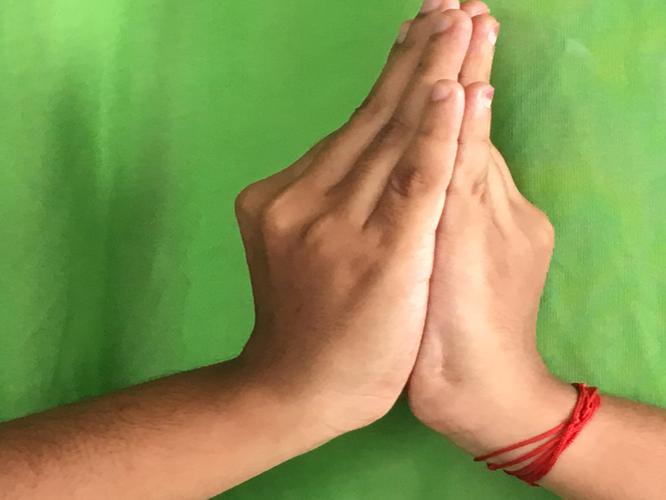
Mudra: Kapotham
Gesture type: double_hand